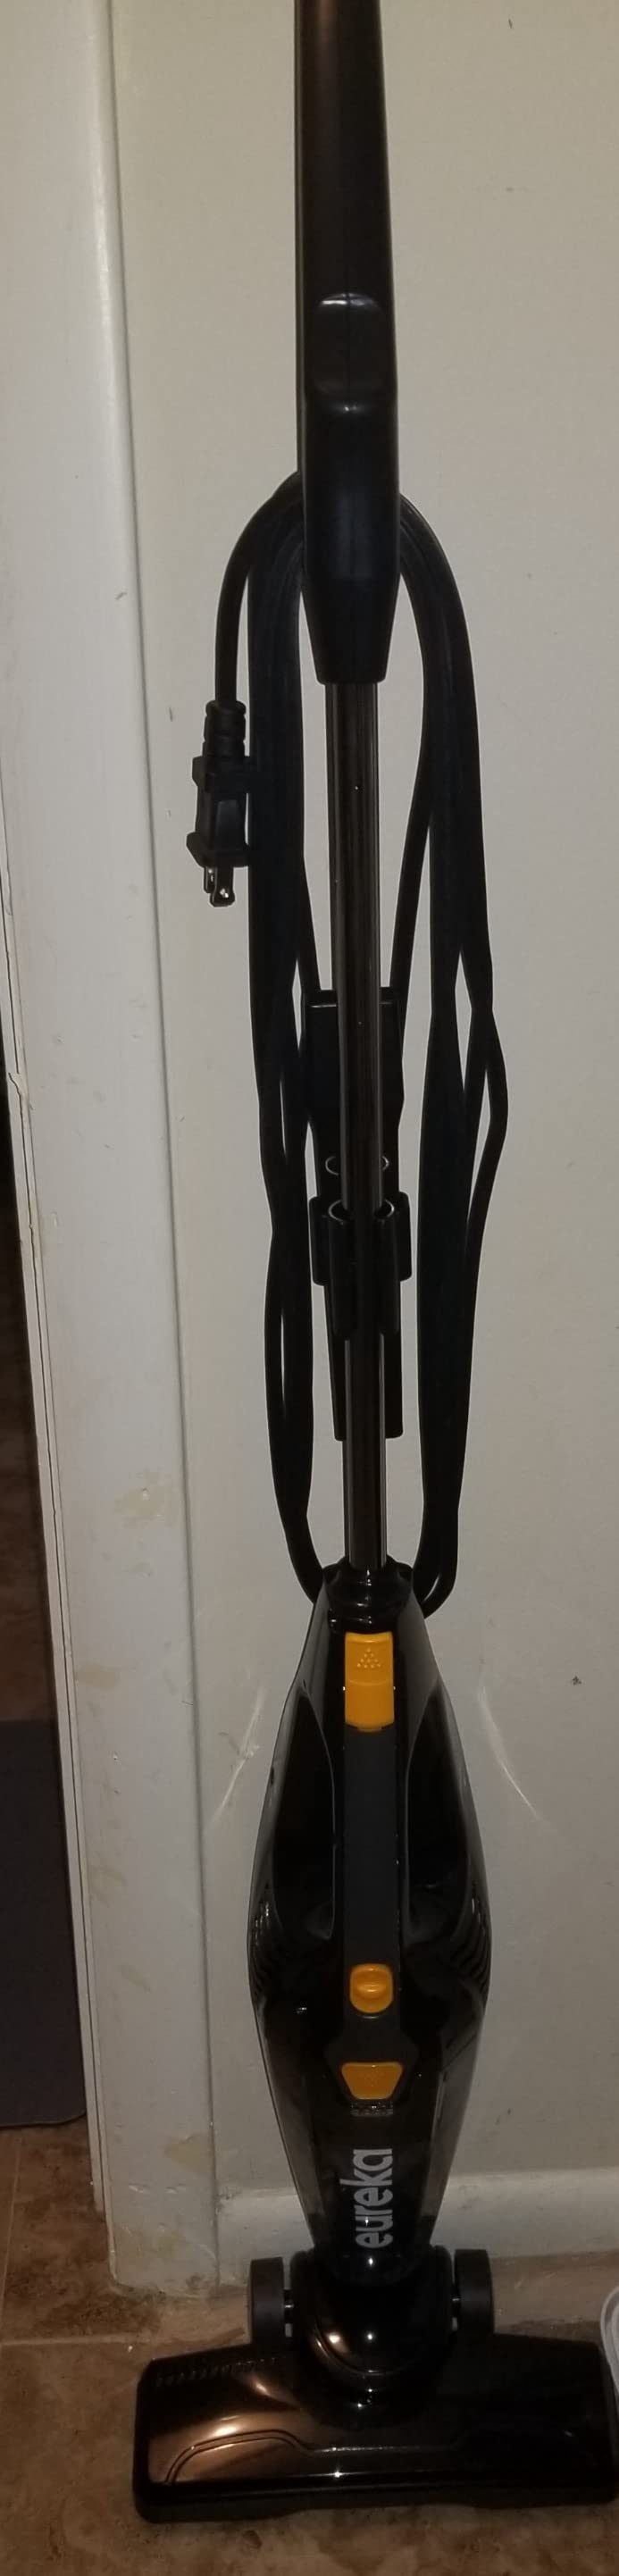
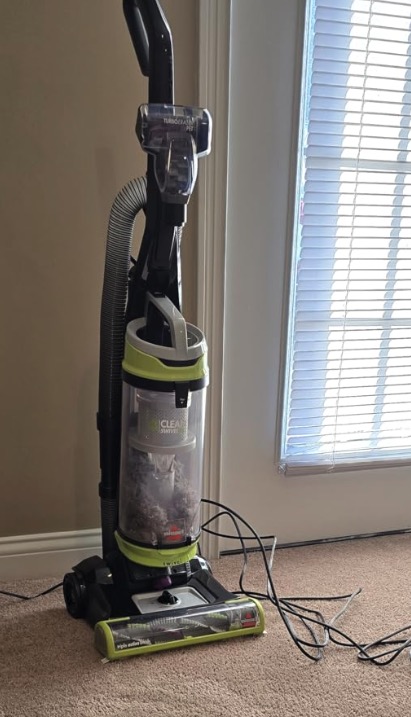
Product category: items_vacuum
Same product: no